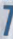
Number: 7